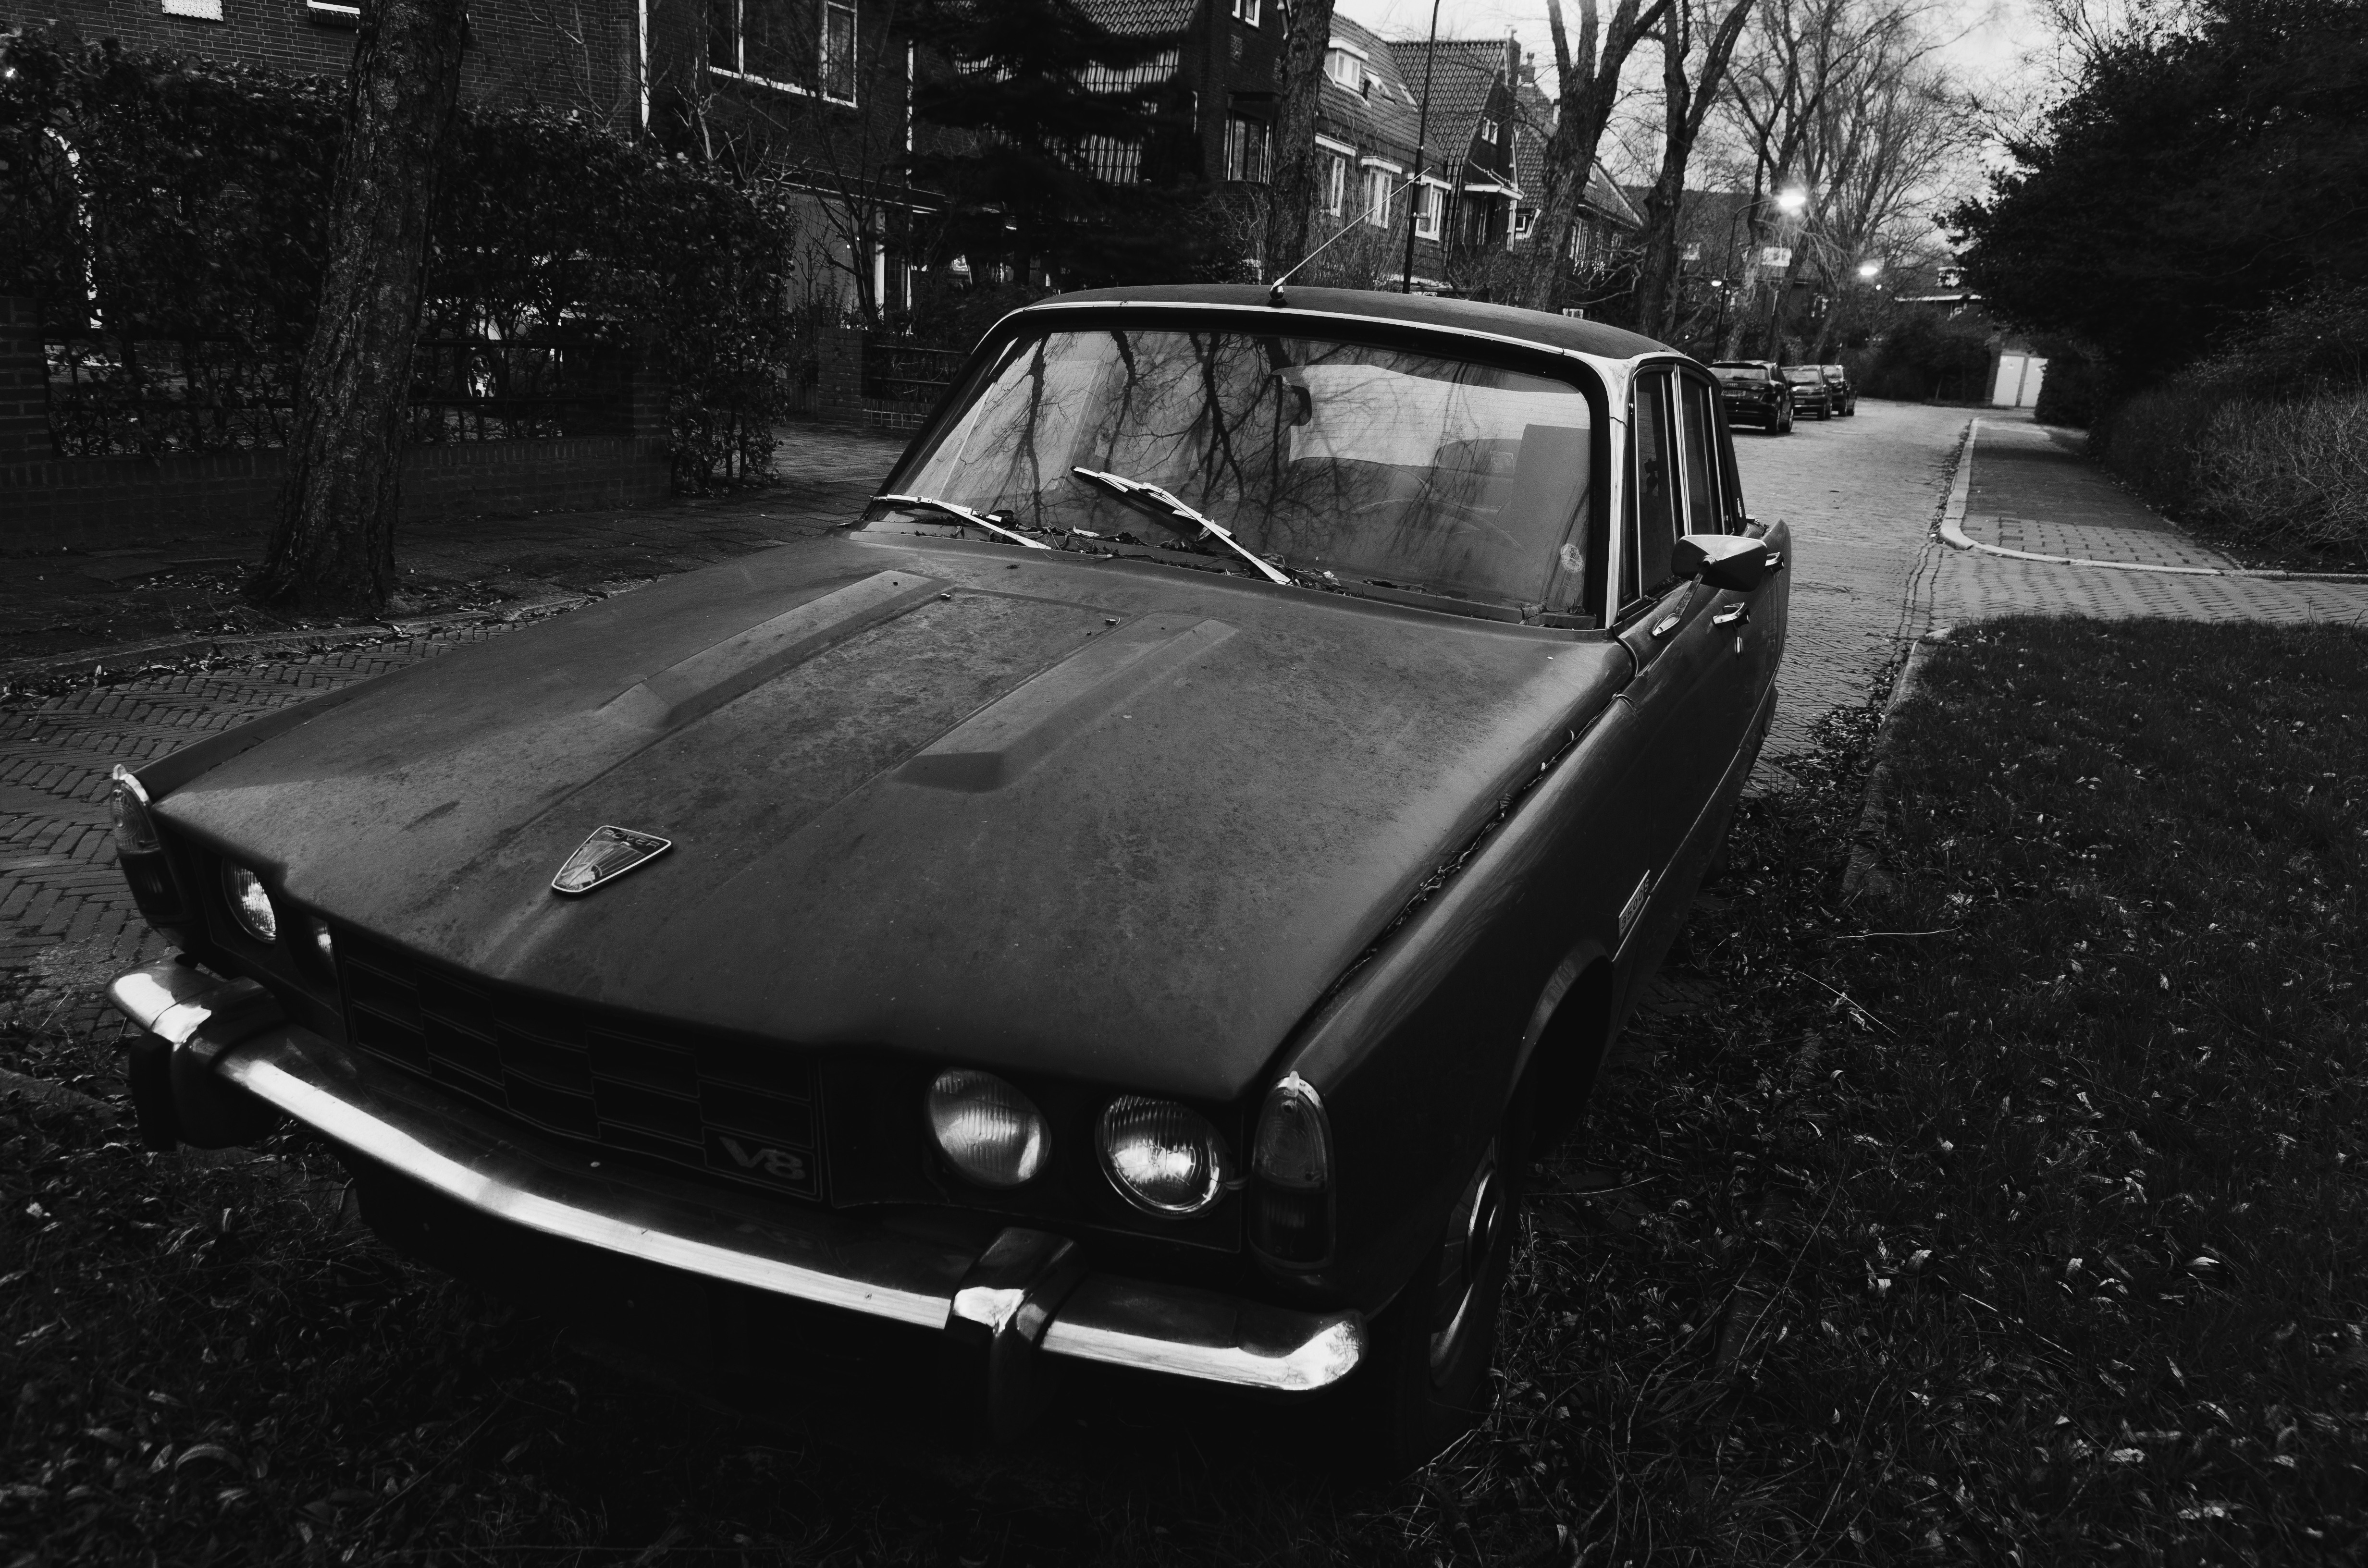
black and white, car, vehicle, monochrome, vintage car, sedan, classic, antique car, land vehicle, monochrome photography, automobile make, automotive exterior, compact car, automotive design, luxury vehicle, executive car